Redl-Zipf

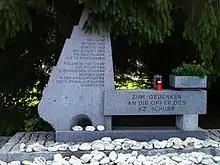
Redl-Zipf

The Redl-Zipf V-2 rocket facility (code name "Schlier") located in central Austria between Vöcklabruck and Vöcklamarkt and established in September 1943 began operation for V-2 rocket motor testing after Raxwerke test equipment had been moved from Friedrichshafen.